Fuchsia

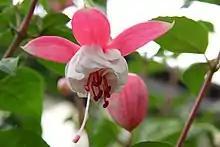
"Fuchsia" hybrid

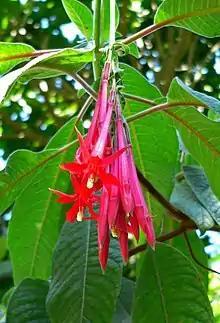
"Fuchsia boliviana"

The majority of "Fuchsia" species are native to Central and South America. A small additional number are found on Hispaniola (two species), in New Zealand (three species) and on Tahiti (one species). Philip A. Munz in his "A Revision of the Genus Fuchsia" classified the genus into seven sections of 100 species. More recent scientific publications, especially those by the botanists Dennis E. Breedlove of the University of California and, currently, Paul E. Berry of the University of Michigan, recognize 108 species and 122 taxa, organized into 12 sections. In New Zealand and Tahiti, section "Skinnera" now consists of only three species as "F." × "colensoi" has been determined to be a naturally occurring hybrid between "F. excorticata" and "F. perscandens". Also, "F. procumbens" has been placed into its own section, "Procumbentes." Two other new sections are "Pachyrrhiza" and "Verrucosa", each with one species. The Plant List, a cooperative endeavor by several leading botanical institutions to maintain a working list of all plant species, lists most currently accepted "Fuchsia" species and synonyms.